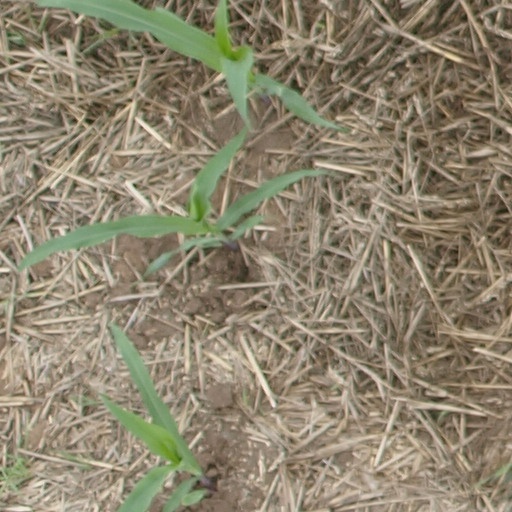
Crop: maize; corn